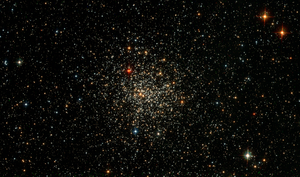
NGC 2108 est un amas ouvert situé dans la constellation de la Dorade. Cet amas est situé dans le Grand Nuage de Magellan. Il a été découvert par l'astronome britannique John Herschel en 1835. L'astronome australien James Dunlop a peut-être observé cet amas en 1826.